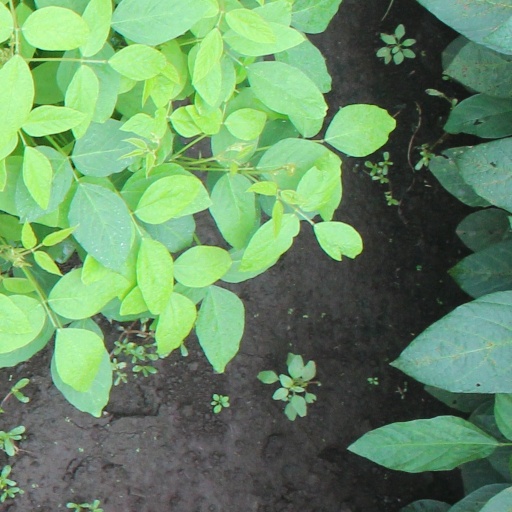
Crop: soybean